The Raggy Dolls

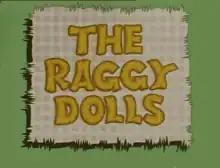
Title card

The Raggy Dolls is a British cartoon series which originally aired on ITV that aired from 1986 to 1994. The series is set in Mr Grimes' Toy Factory, where imperfect dolls are thrown into a reject bin. While unobserved by human eyes, the dolls come to life and climb out of the reject bin to have adventures. The series was designed to encourage children to think positively about physical disabilities. 112 episodes were produced.